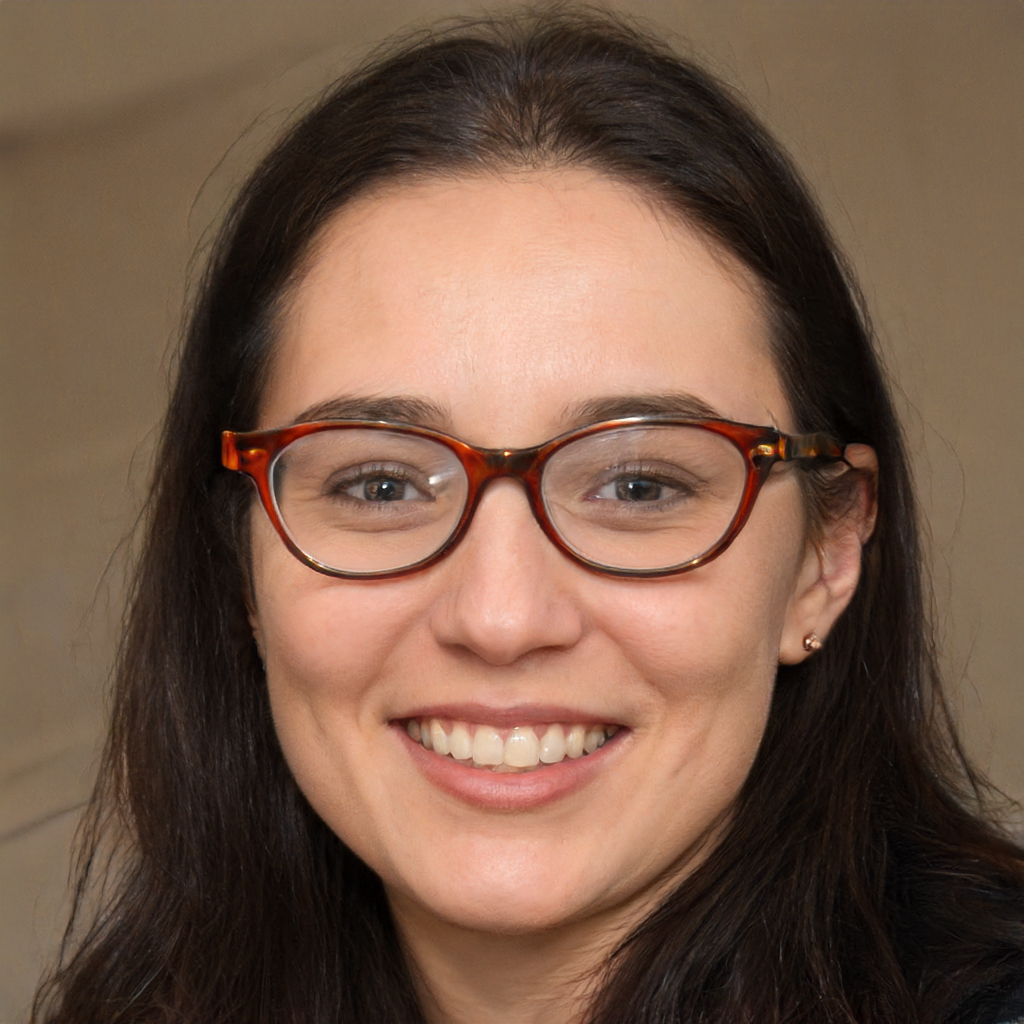
Gender: Female